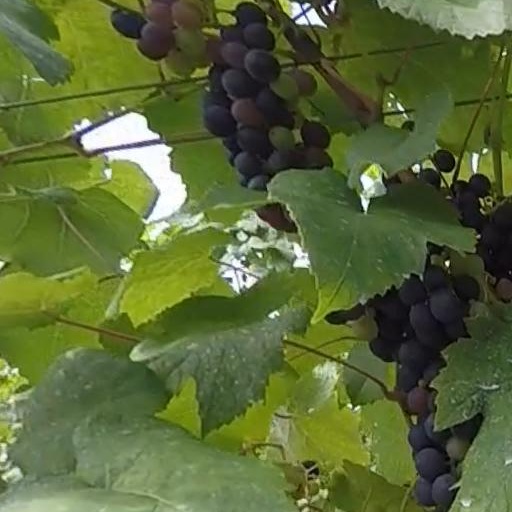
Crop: grape